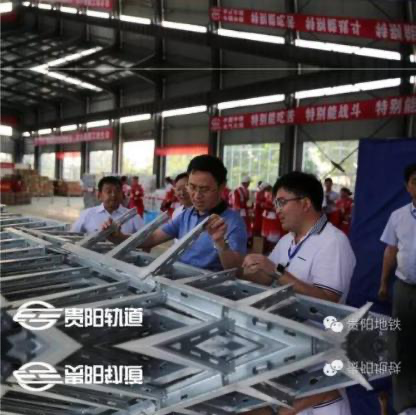
Objects in the image:
label: head
label: head
label: head
label: head